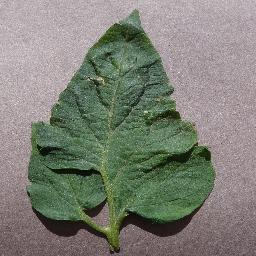
Label: Tomato___Target_Spot